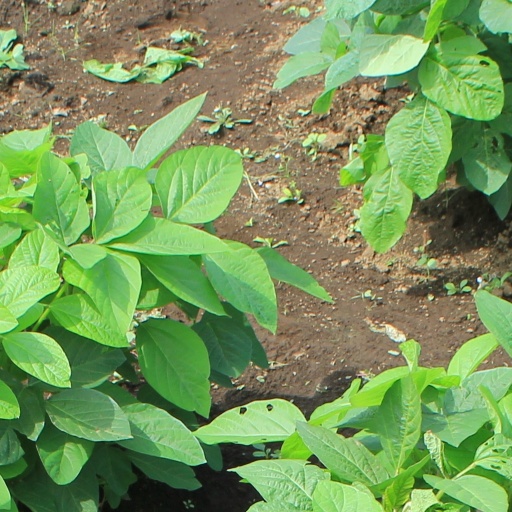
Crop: soybean